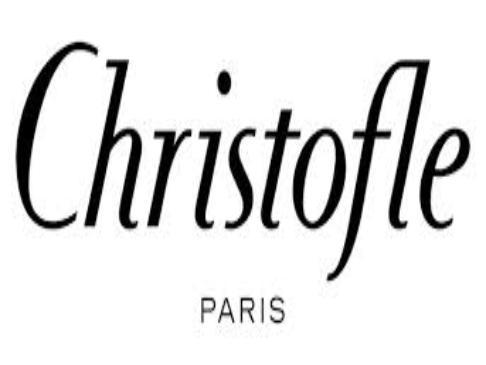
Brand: CHRISTOFLE
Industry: Necessities